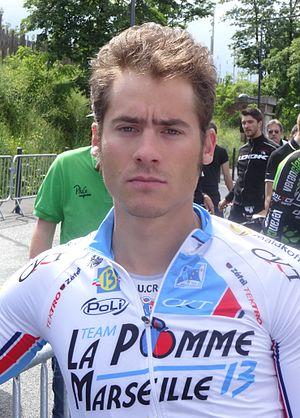
Reportage photographique réalisé le vendredi 23 mai 2014 à l'occasion du départ de la première étape du Paris-Arras Tour 2014 à Lens, Pas-de-Calais, Nord-Pas-de-Calais, France. Depicted person: Justin Jules
Justin Jules est un coureur cycliste français né le 20 septembre 1986 à Sartrouville. Professionnel depuis 2011, il est membre de l'équipe Nippo Delko One Provence.
La saison 2014 de l'équipe cycliste La Pomme Marseille 13 est la trente-et-unième de cette équipe, la quatrième en tant qu'équipe affilié à l'UCI.